History of sport in France

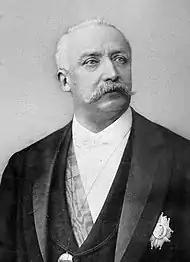
Félix Faure, president of the USGF (1880) and of the Republic (1895-1899).

The tournament, first documented in 842, became a prominent martial activity from the 9th century onward. Characterized by significant violence, it often resulted in injuries and fatalities. Despite repeated prohibitions issued by the Church over several centuries, as well as royal bans—including one by King Louis IX in 1260—the practice persisted until the late 15th century. Initially open to physically capable men, tournaments served as a pathway to knighthood, though some events were restricted to military participants. From the 13th and 14th centuries, less violent variants such as equestrian jousting and pas d’armes emerged. These adaptations, along with other derivative activities like water jousting—practiced in France as early as the 12th century—were more accessible to the general public.